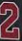
Number: 2